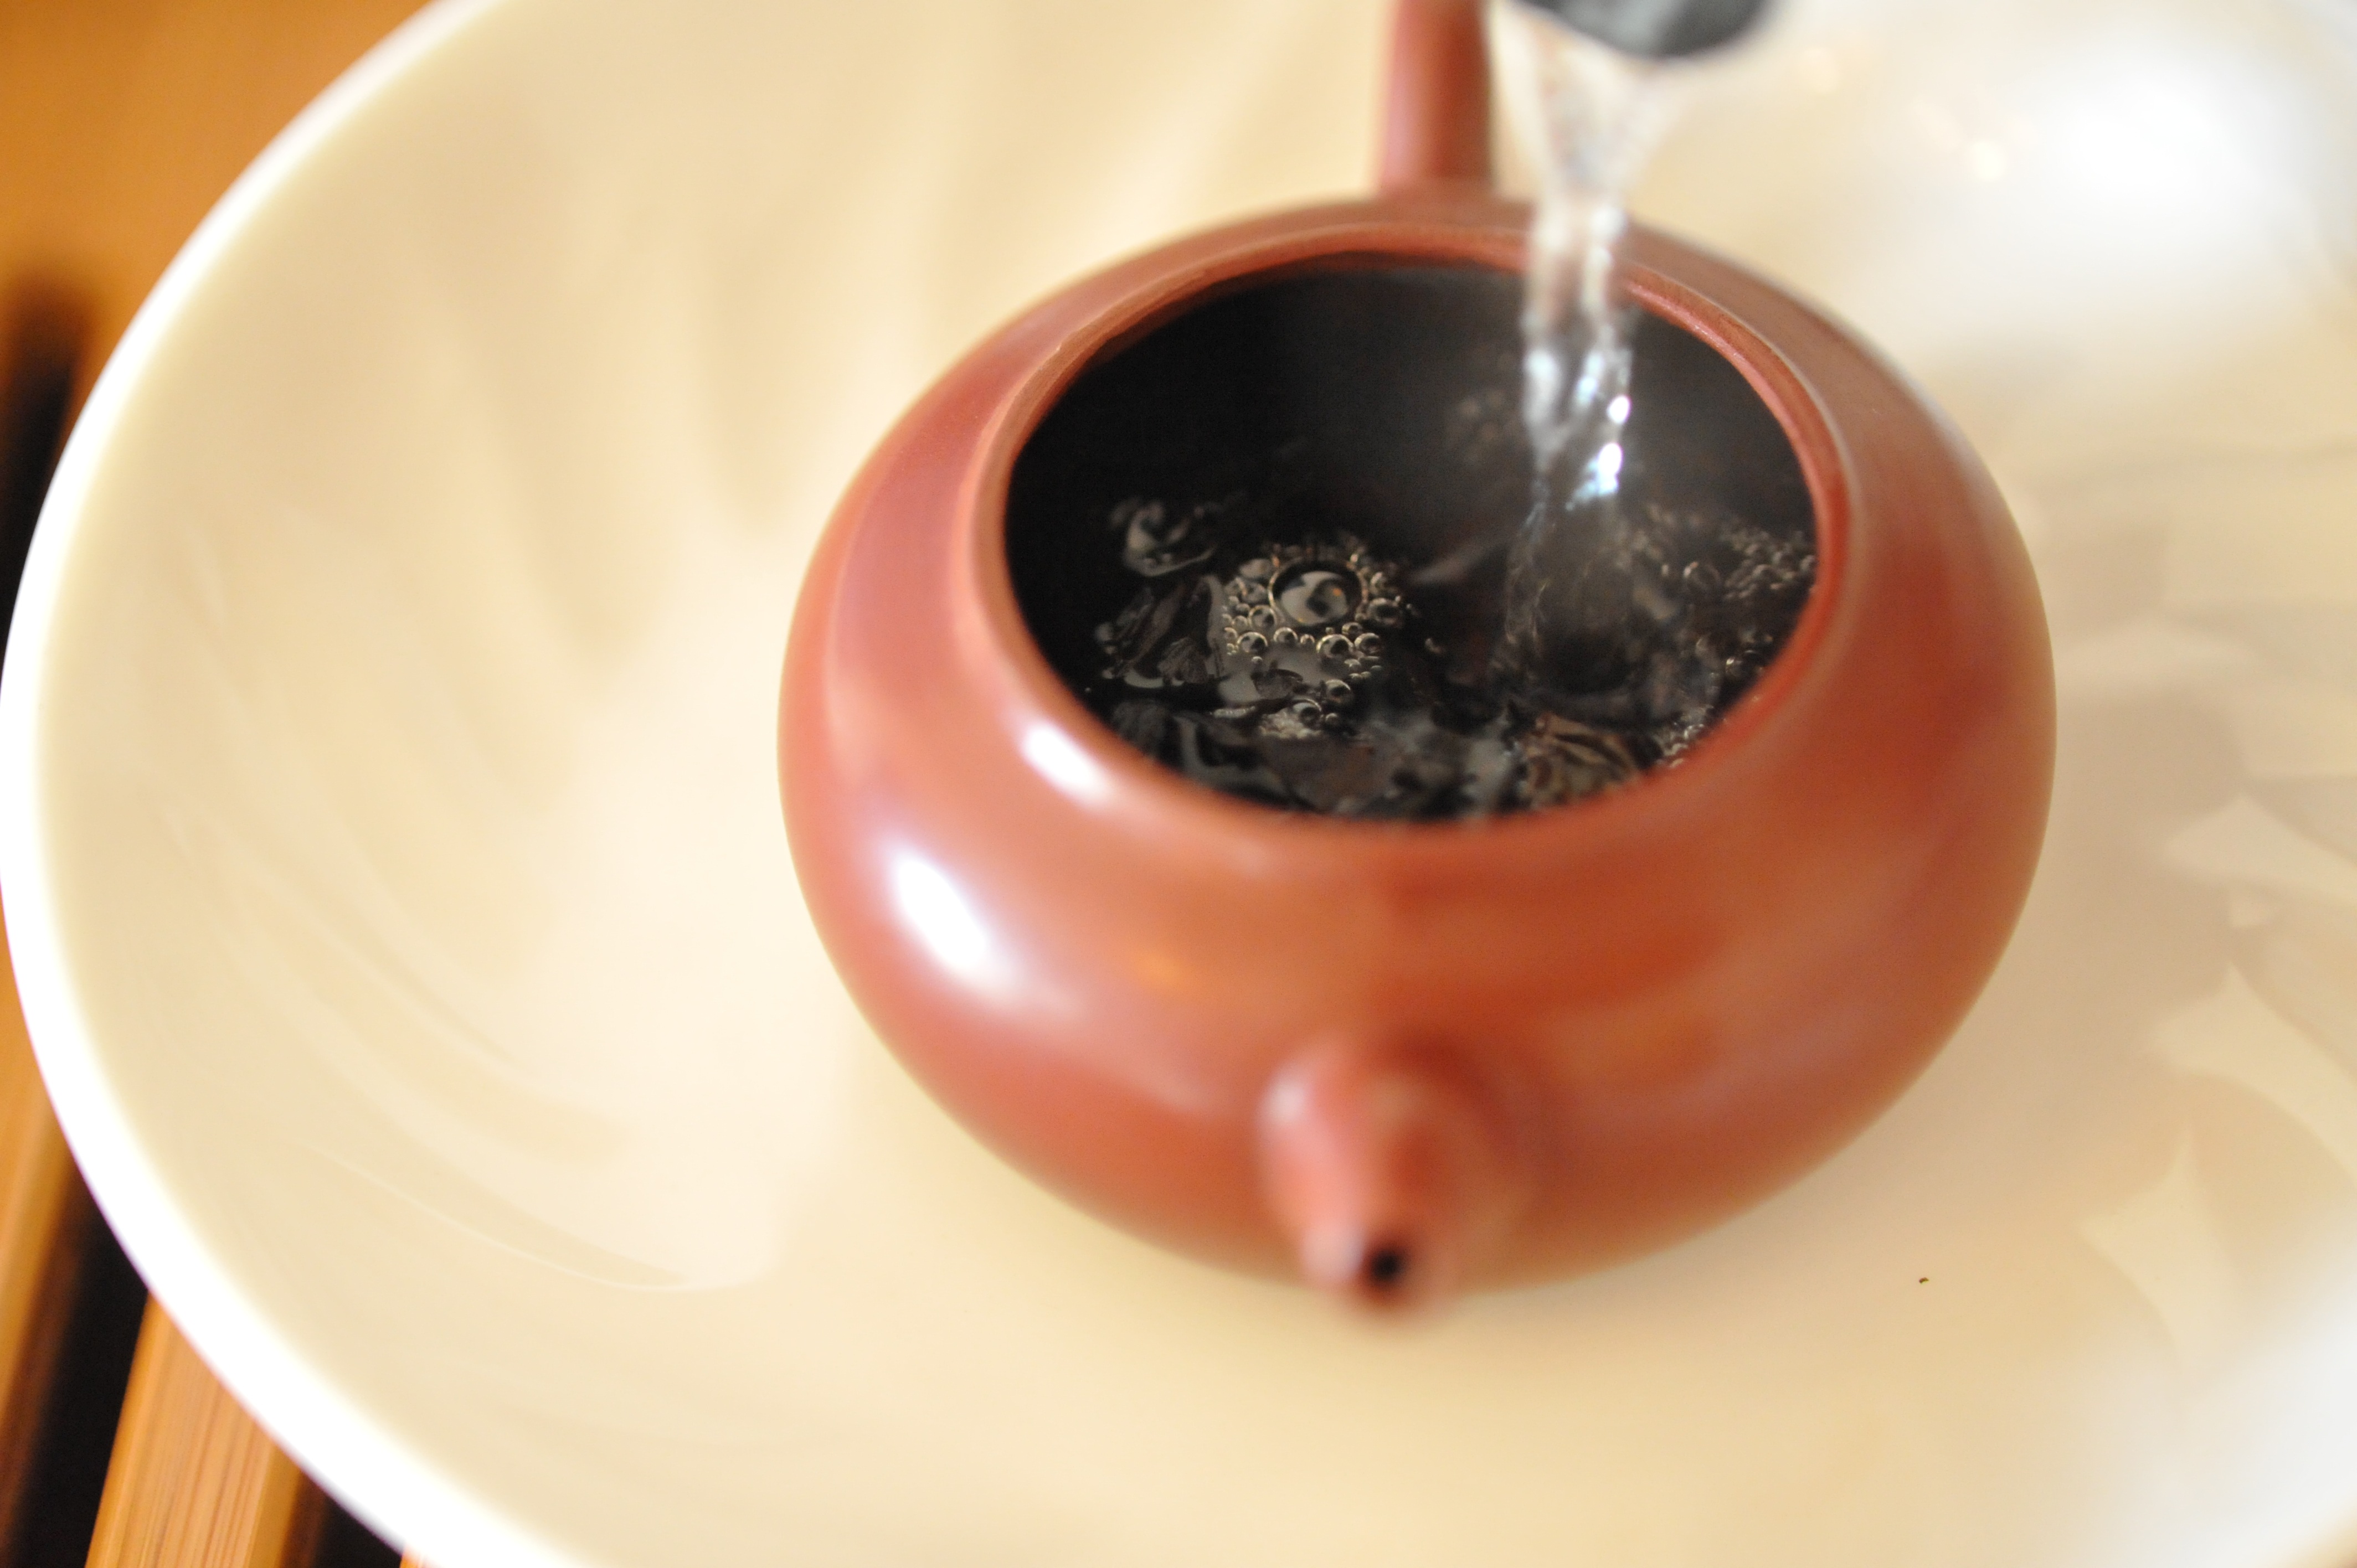
fruit, tea, teapot, dish, food, produce, drink, chinese tea